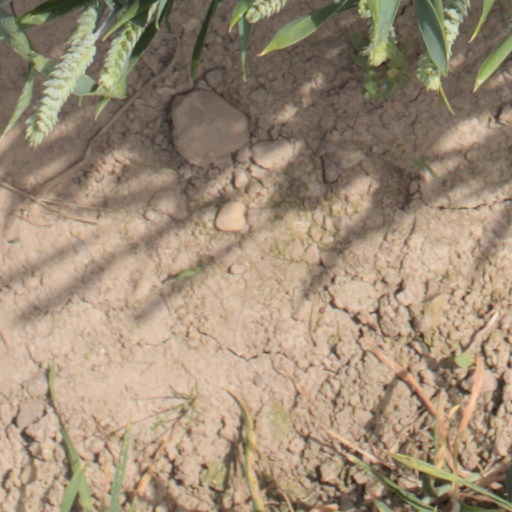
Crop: wheat